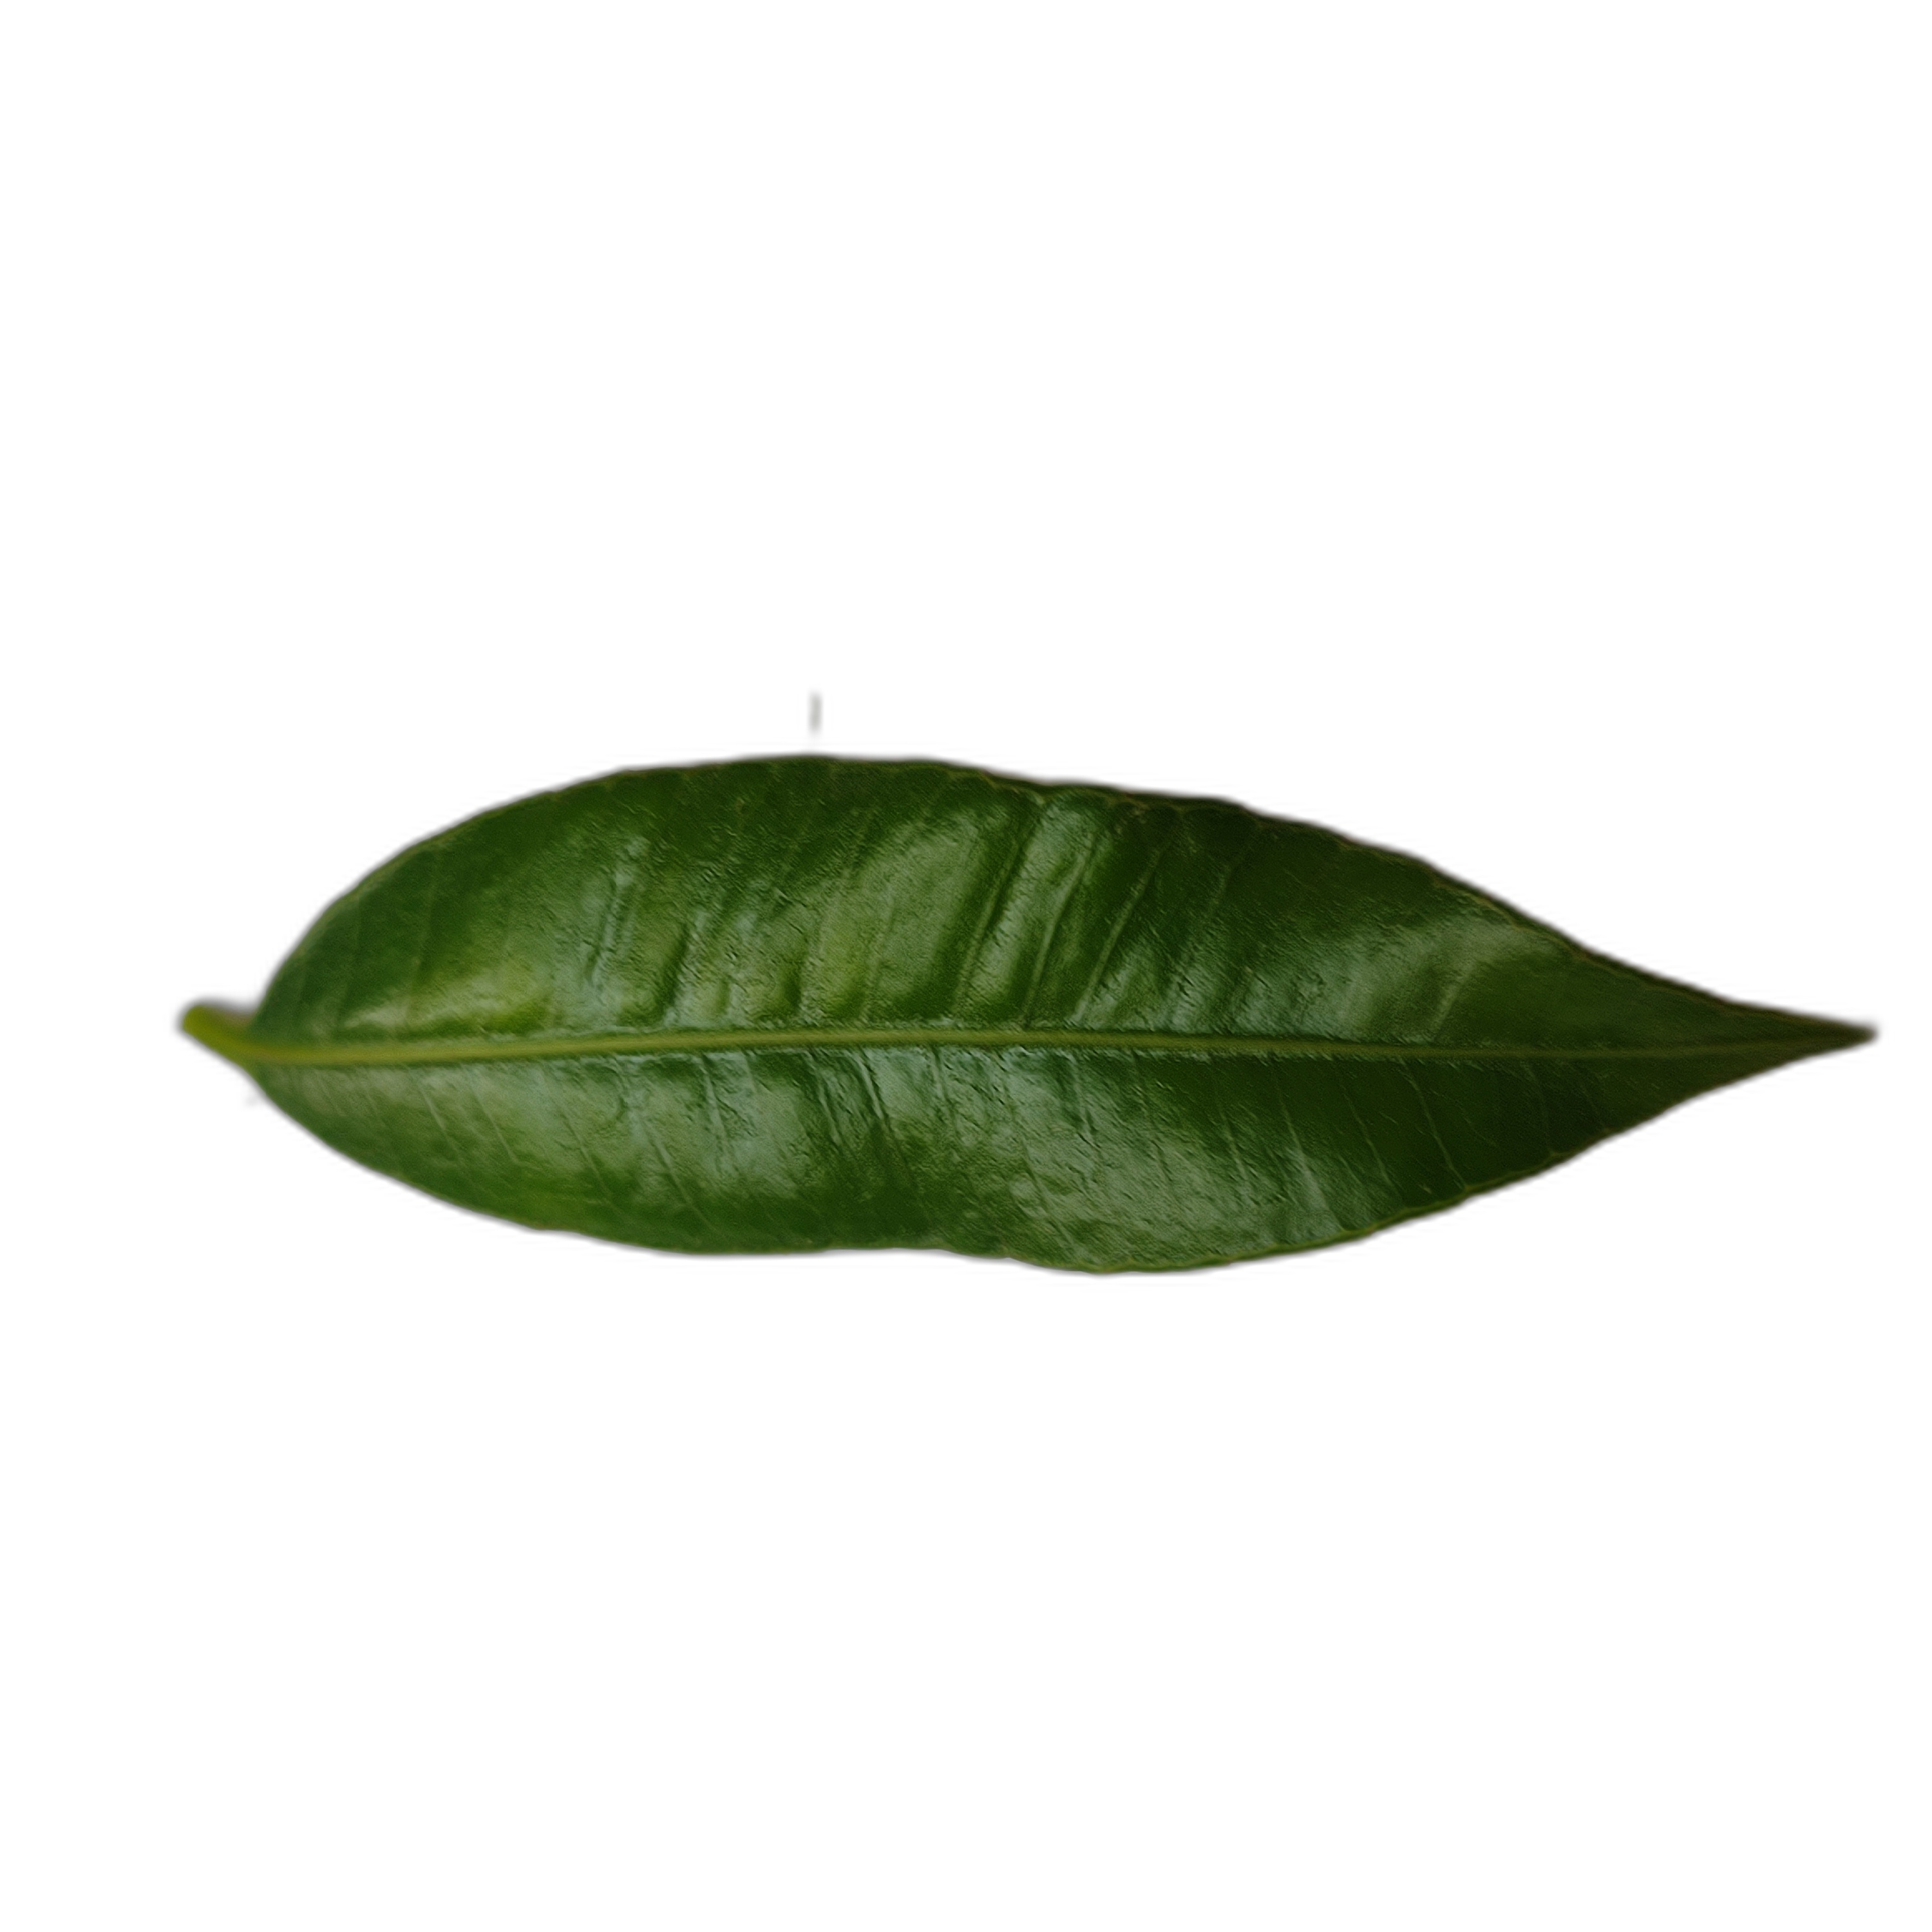
Label: healthy